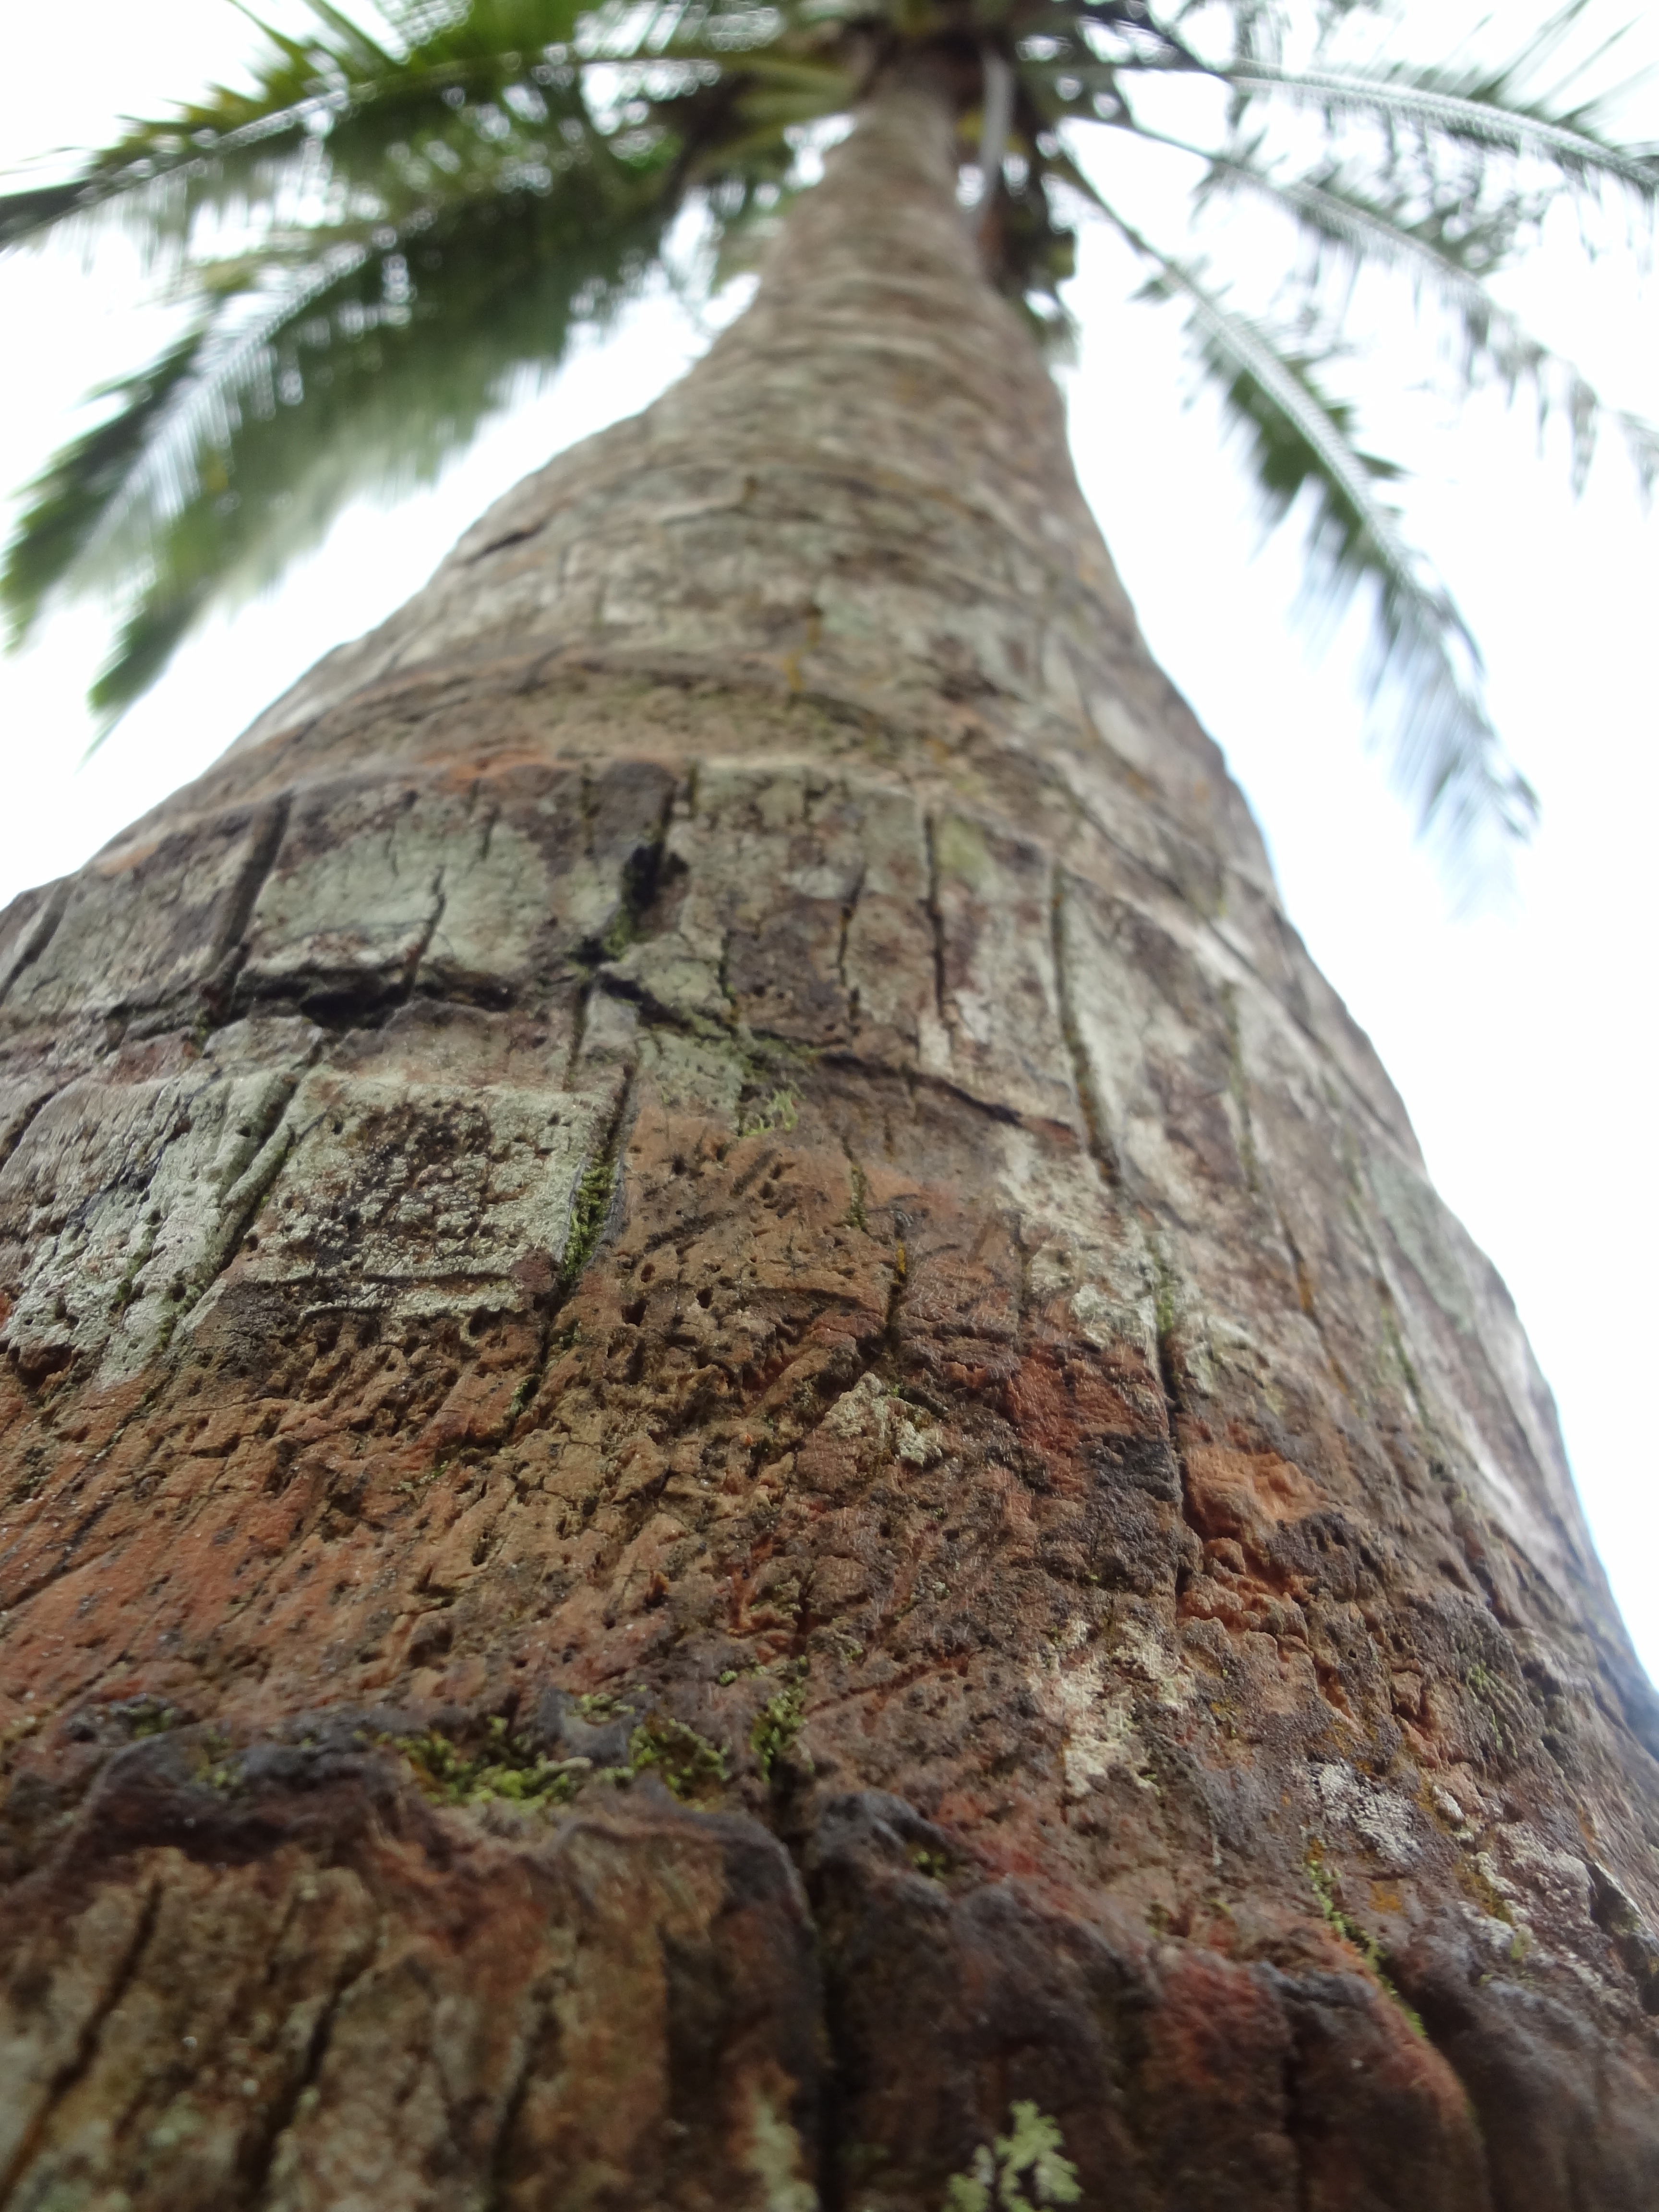
tree, nature, rock, branch, plant, palm tree, trunk, formation, palm, terrain, spruce, woody plant, land plant